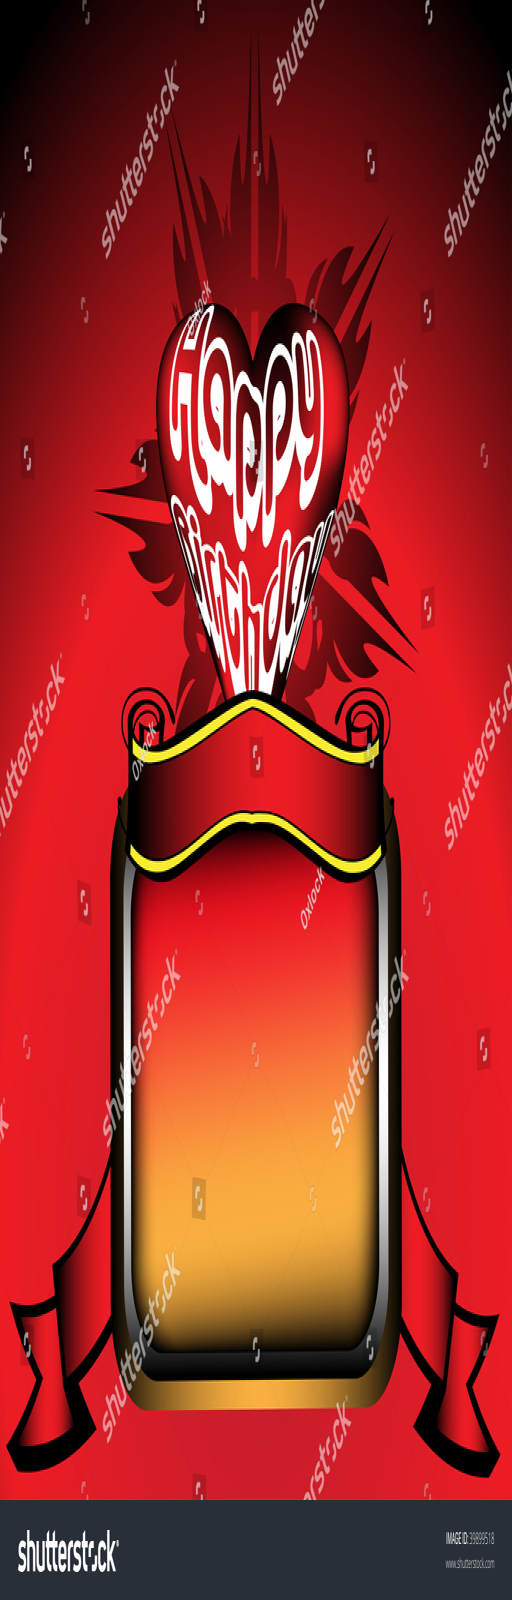
colorful background with colored frame and the text written inside a red heart